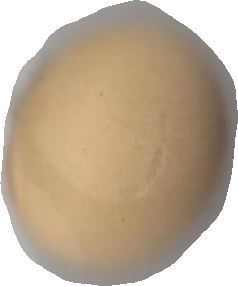
Variety: Dega